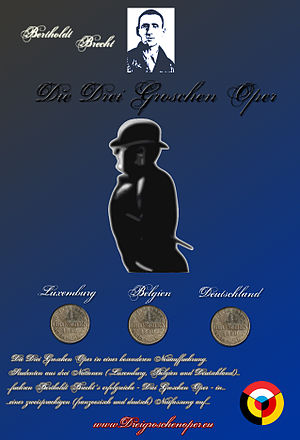
Laser og pjalter
Plakat for Die Drei Groschen Oper
Laser og pjalter er et musikteaterstykke med tekst af Bertolt Brecht og musik af Kurt Weill, der havde urpremiere 31. august 1928 i Berlin. Stykket kaldes også undertiden Tolvskillingsoperaen.